Ruud Koopmans

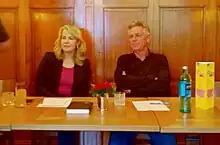
Linda Teuteberg and Ruud Koopmans, 2023

Ruud Koopmans (born 2 February 1961, in Uithoorn) is a Dutch sociologist and professor at the Humboldt University of Berlin. His research focuses on migration, social integration and transnationalization.